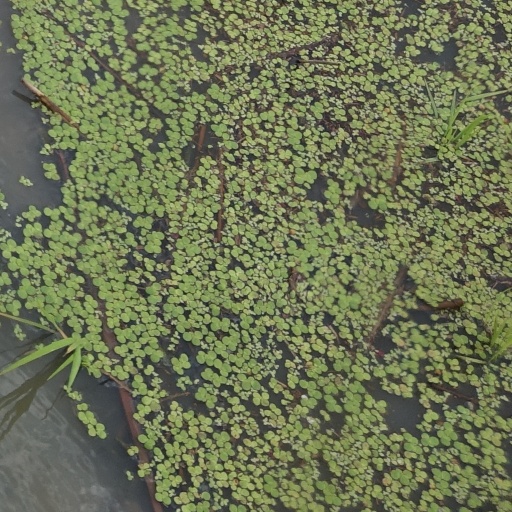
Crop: rice